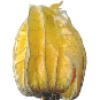
Label: physalis_with_husk